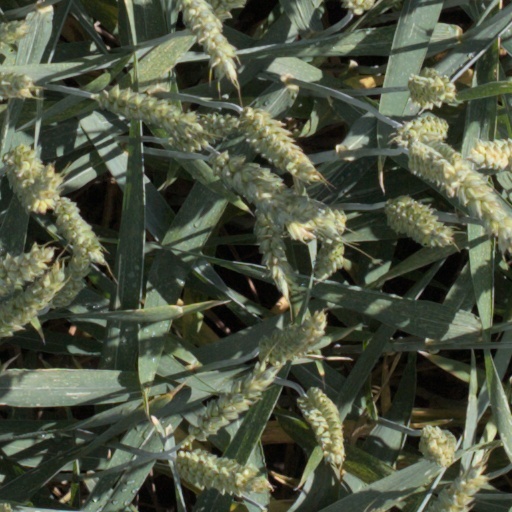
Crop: wheat